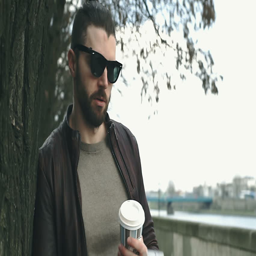
handsome man looks irritated while waiting for someone next to the tree and drinking coffee